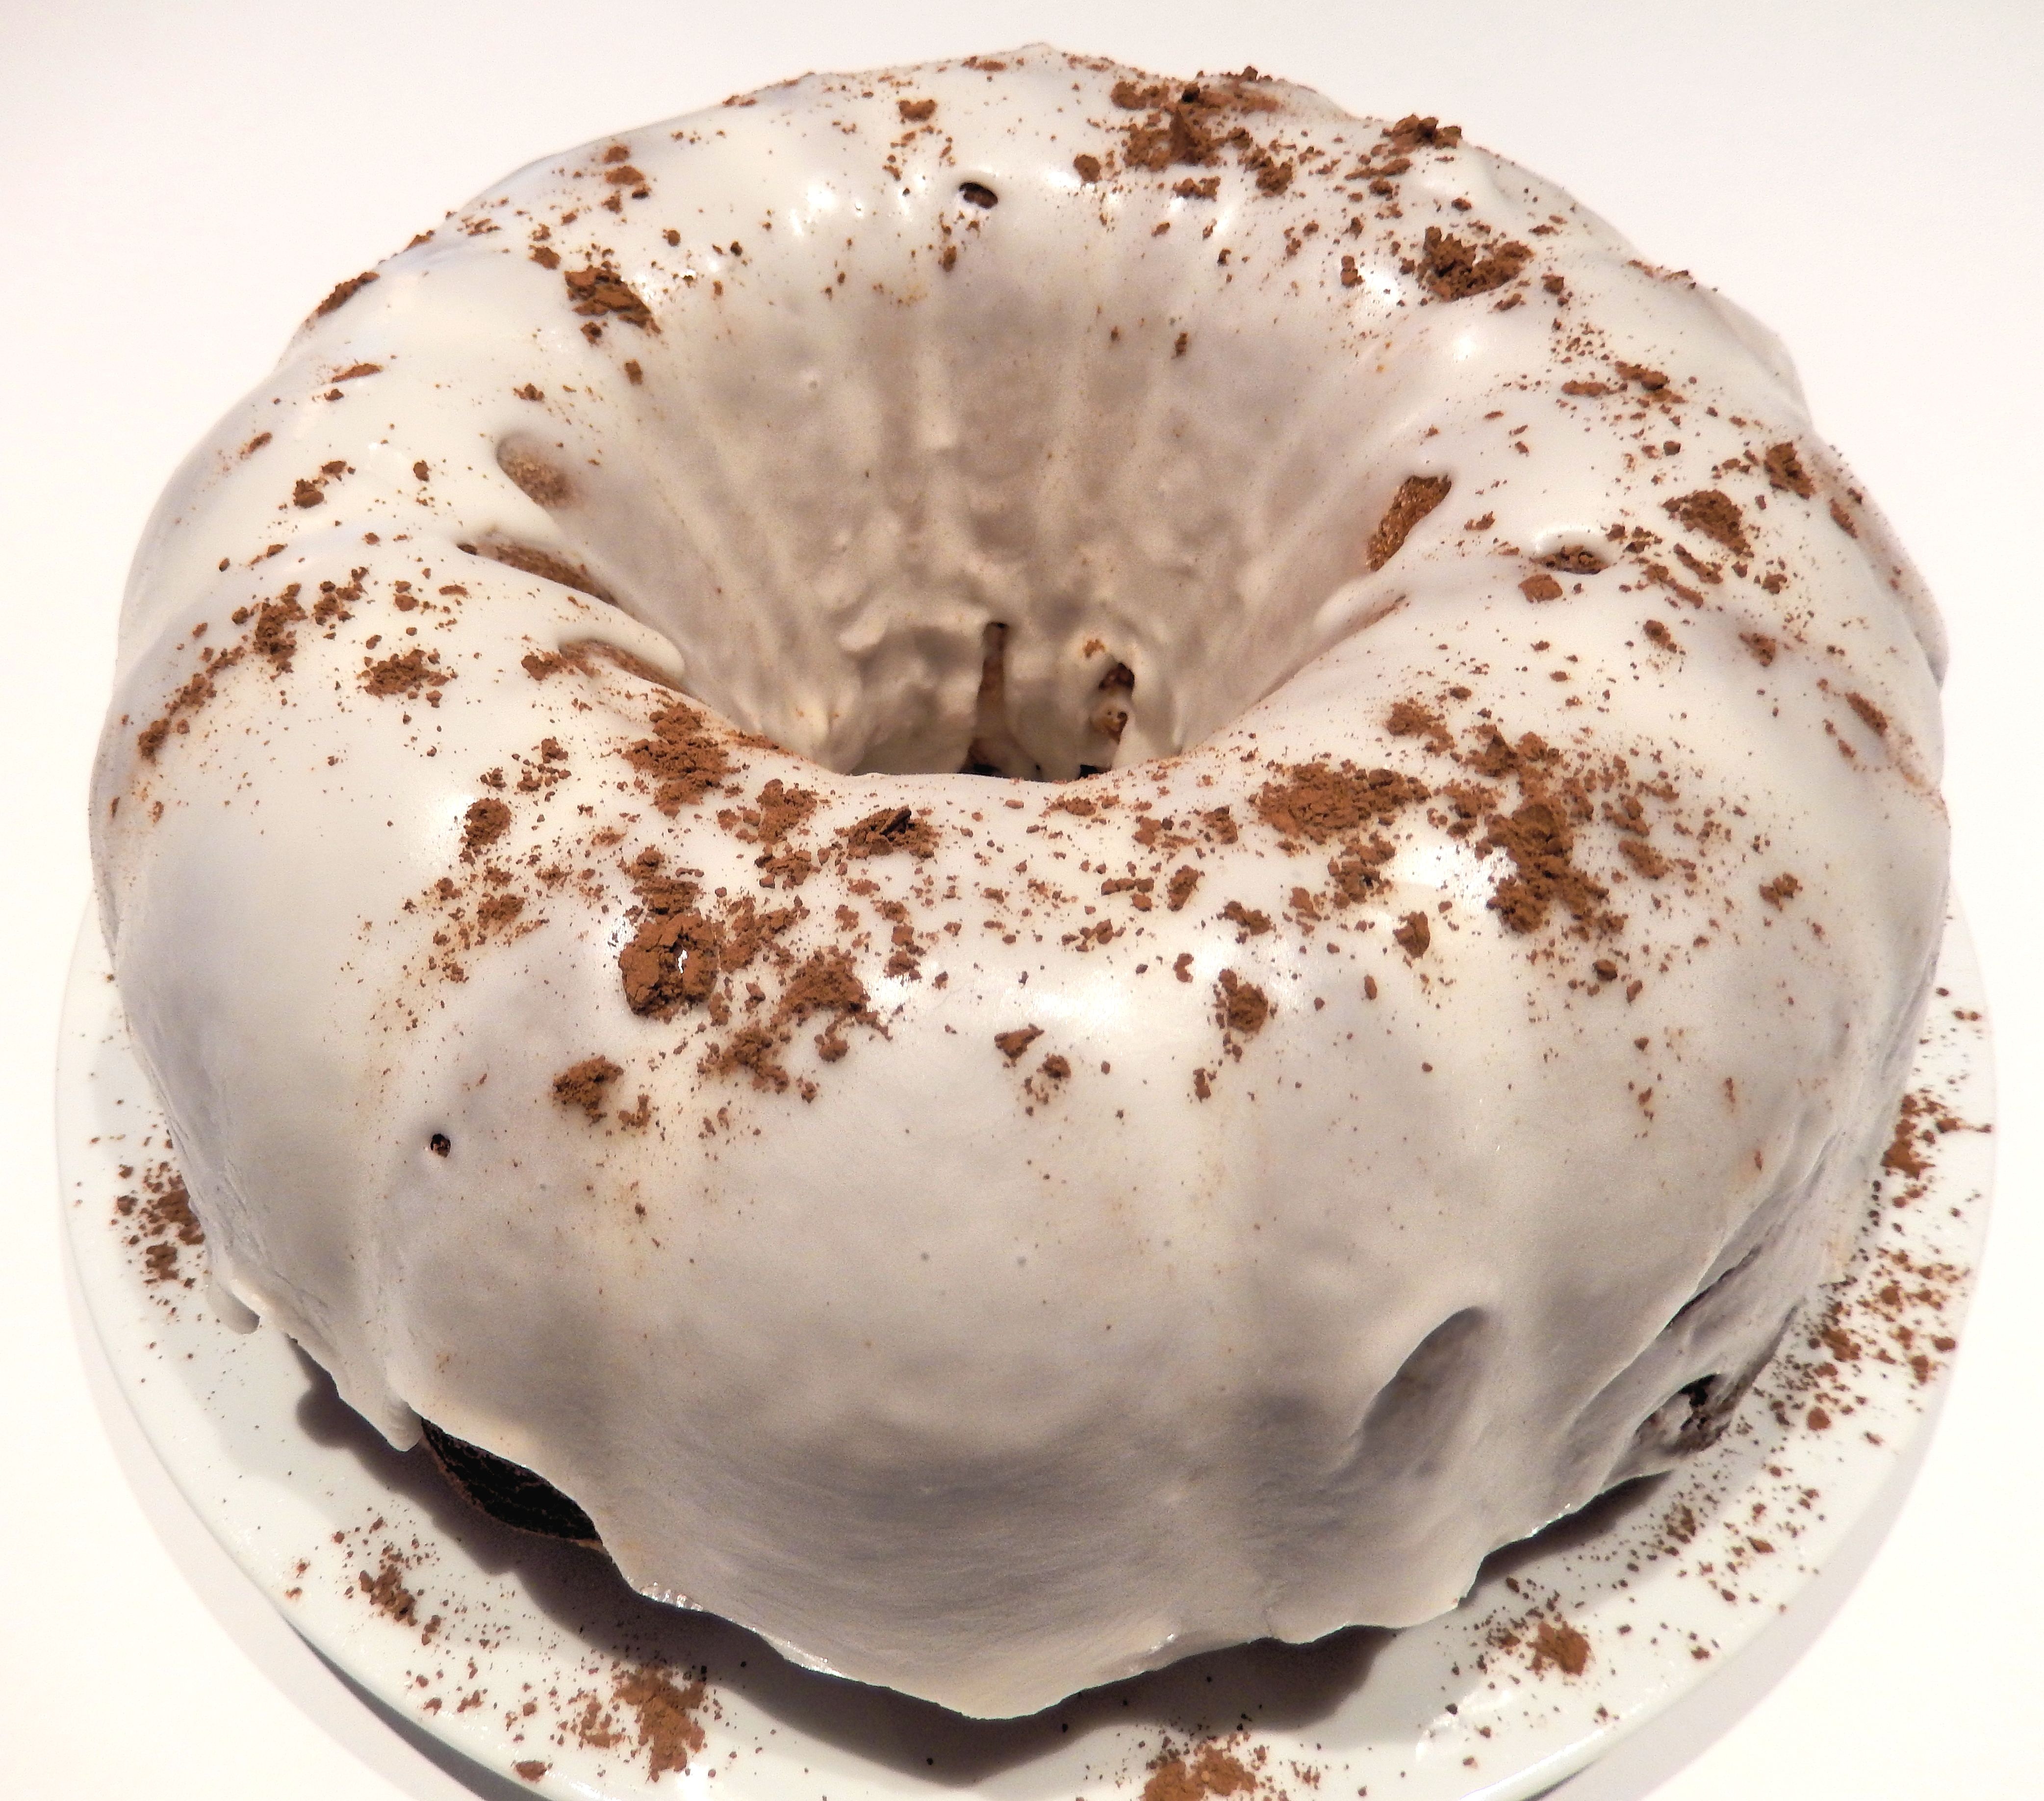
dish, food, produce, dessert, cuisine, baked, chocolate cake, cocoa, whipped cream, icing sugar, icing, baked goods, flavor, pavlova